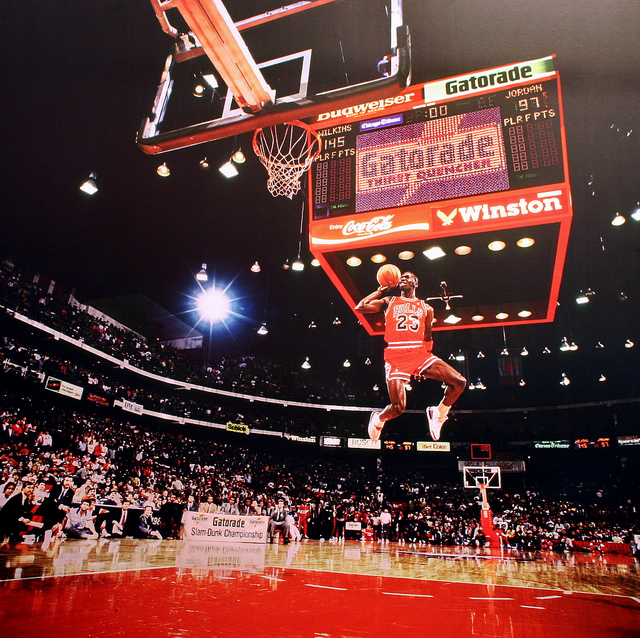
người đàn ông áo cam đang chơi bóng rổ trên sân